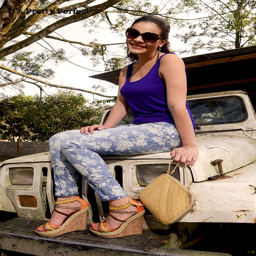
look of the day of person